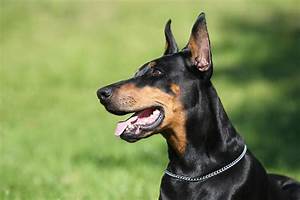
Label: dog